Effective Altruism Global

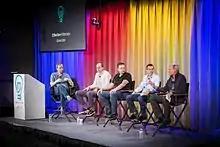
Panel with Nick Bostrom, Elon Musk, Nate Soares, and Stuart Russell during EA Global 2015

Effective Altruism Global, abbreviated EA Global or EAG, is a series of annual philanthropy events that focus on the effective altruism movement. They are organised by the Centre for Effective Altruism.